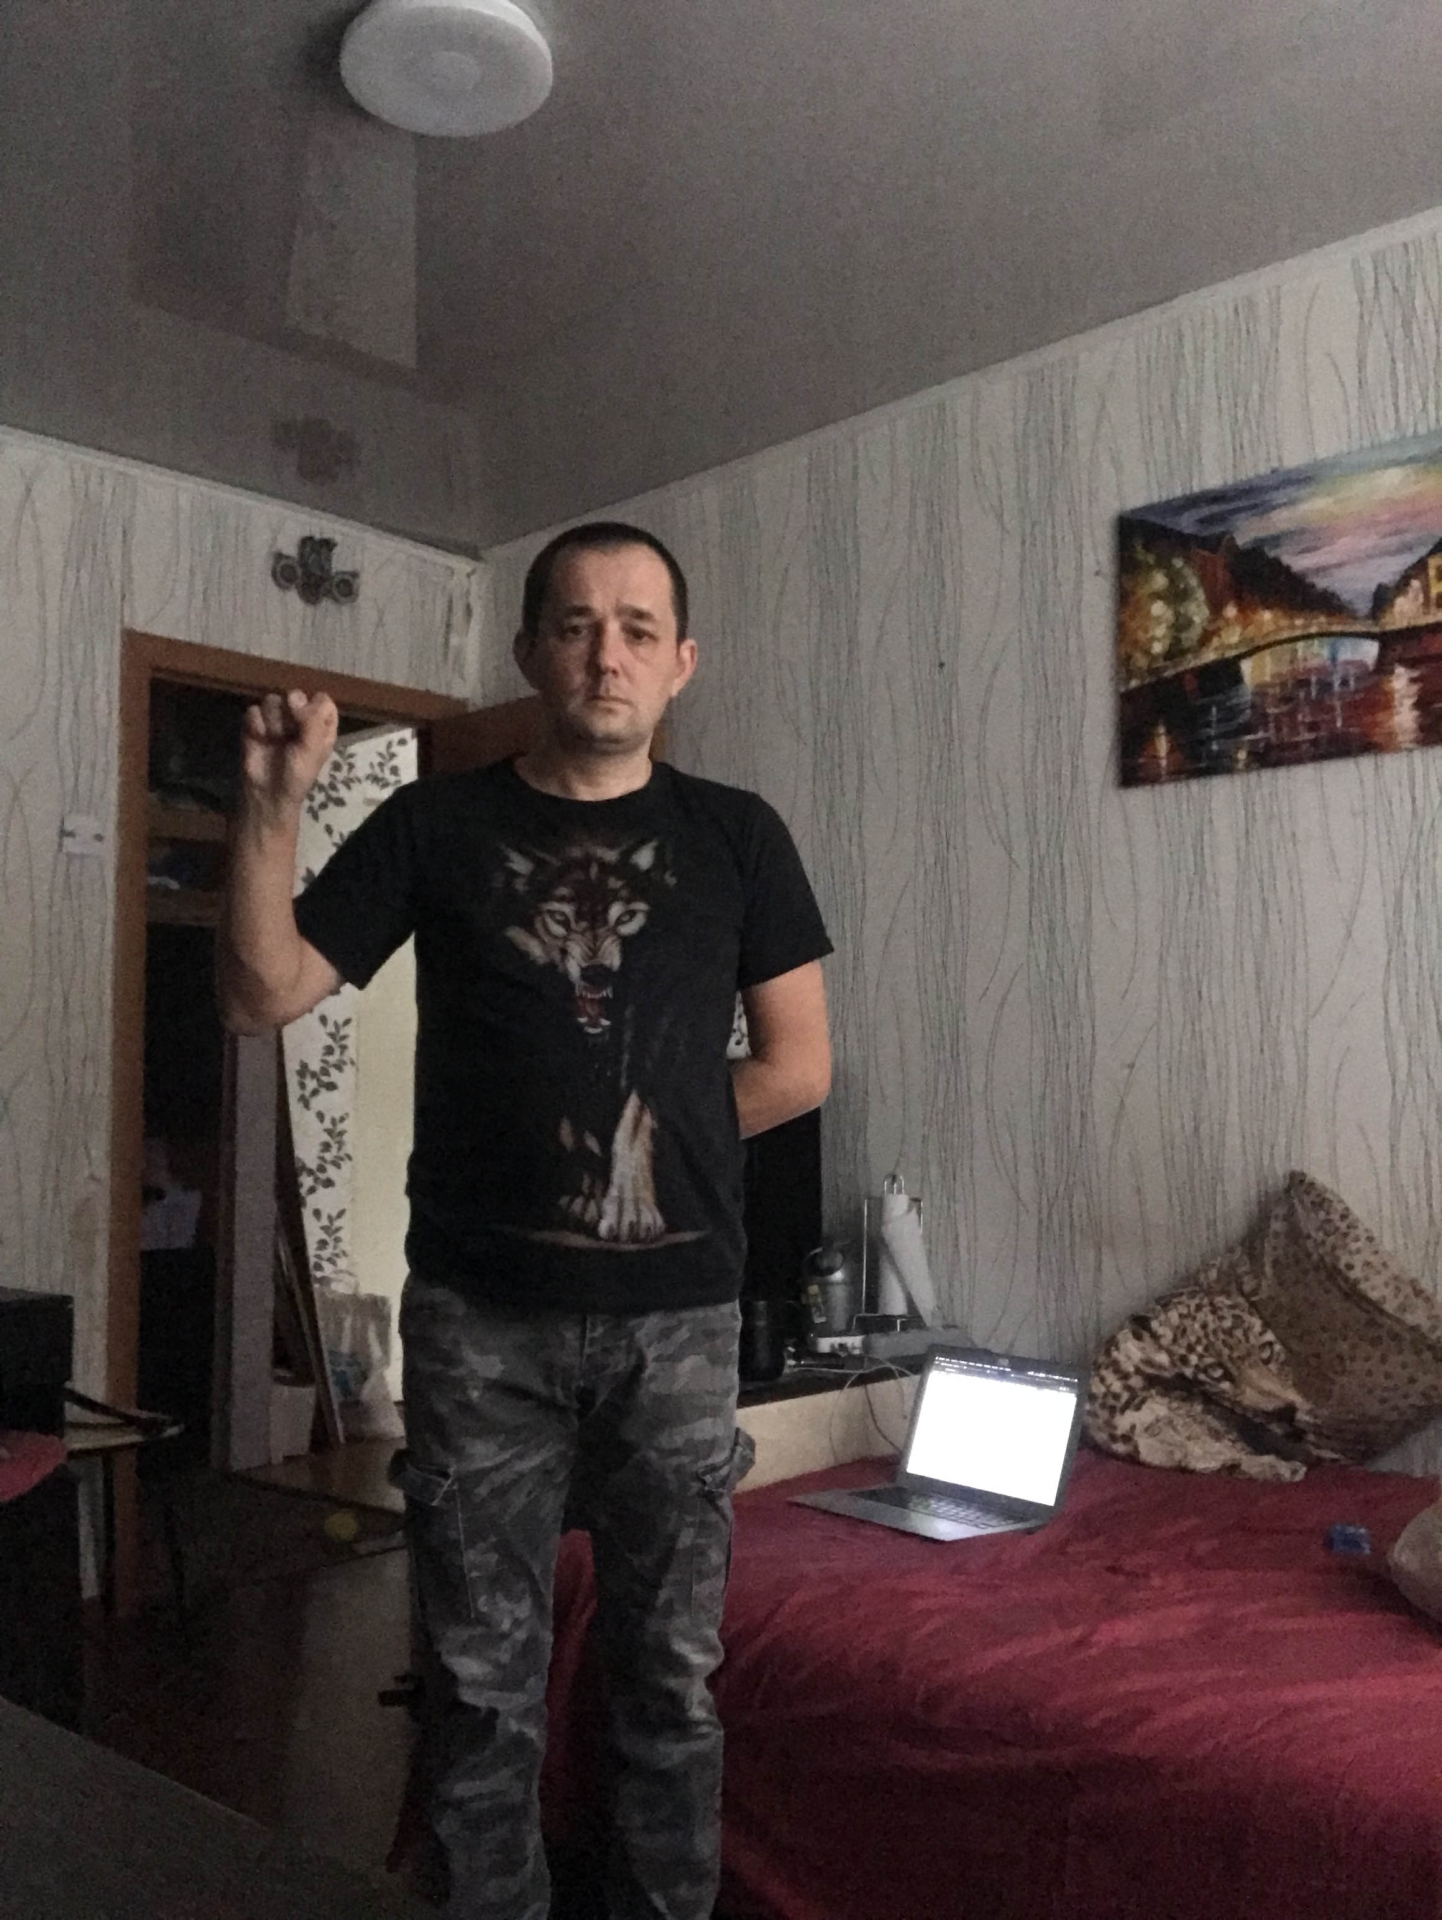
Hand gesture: fist